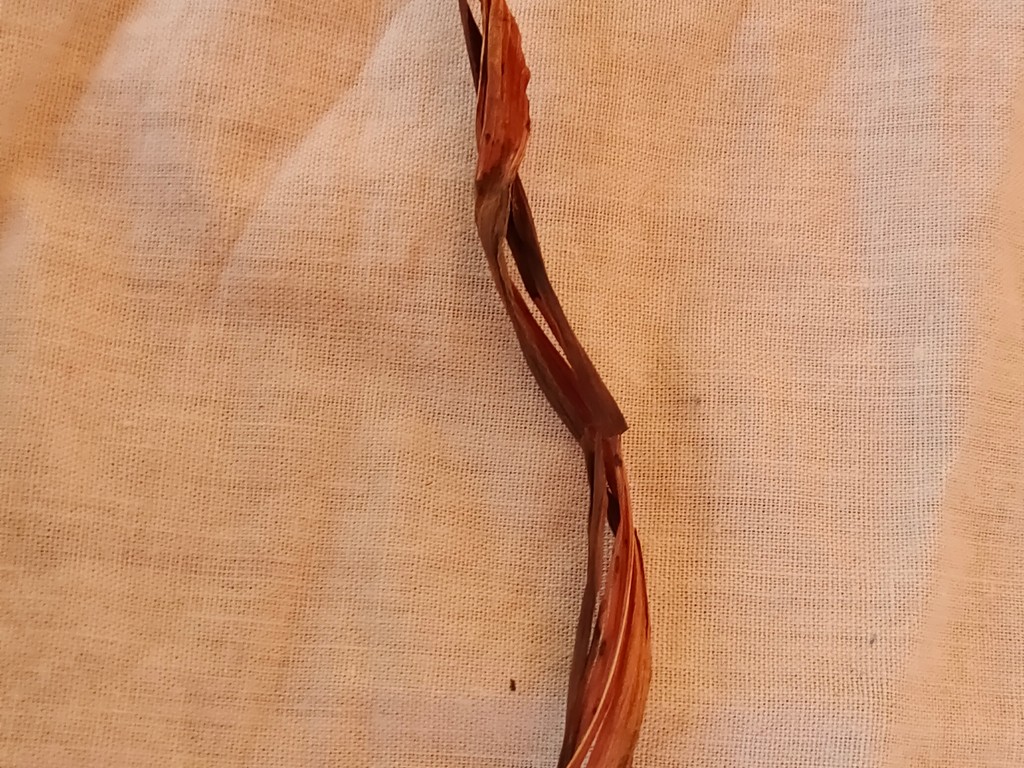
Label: Dried